Life's Whirlpool (1917 film)

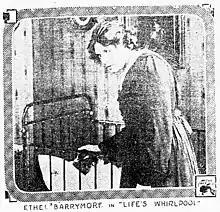
Contemporary newspaper publicity photograph

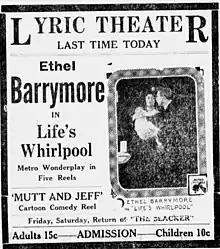
Newspaper advertisement

Life's Whirlpool is a 1917 American silent drama film written and directed by Lionel Barrymore with his sister Ethel Barrymore as the star. This is the brother and sister's only collaboration on a silent film as director and star.